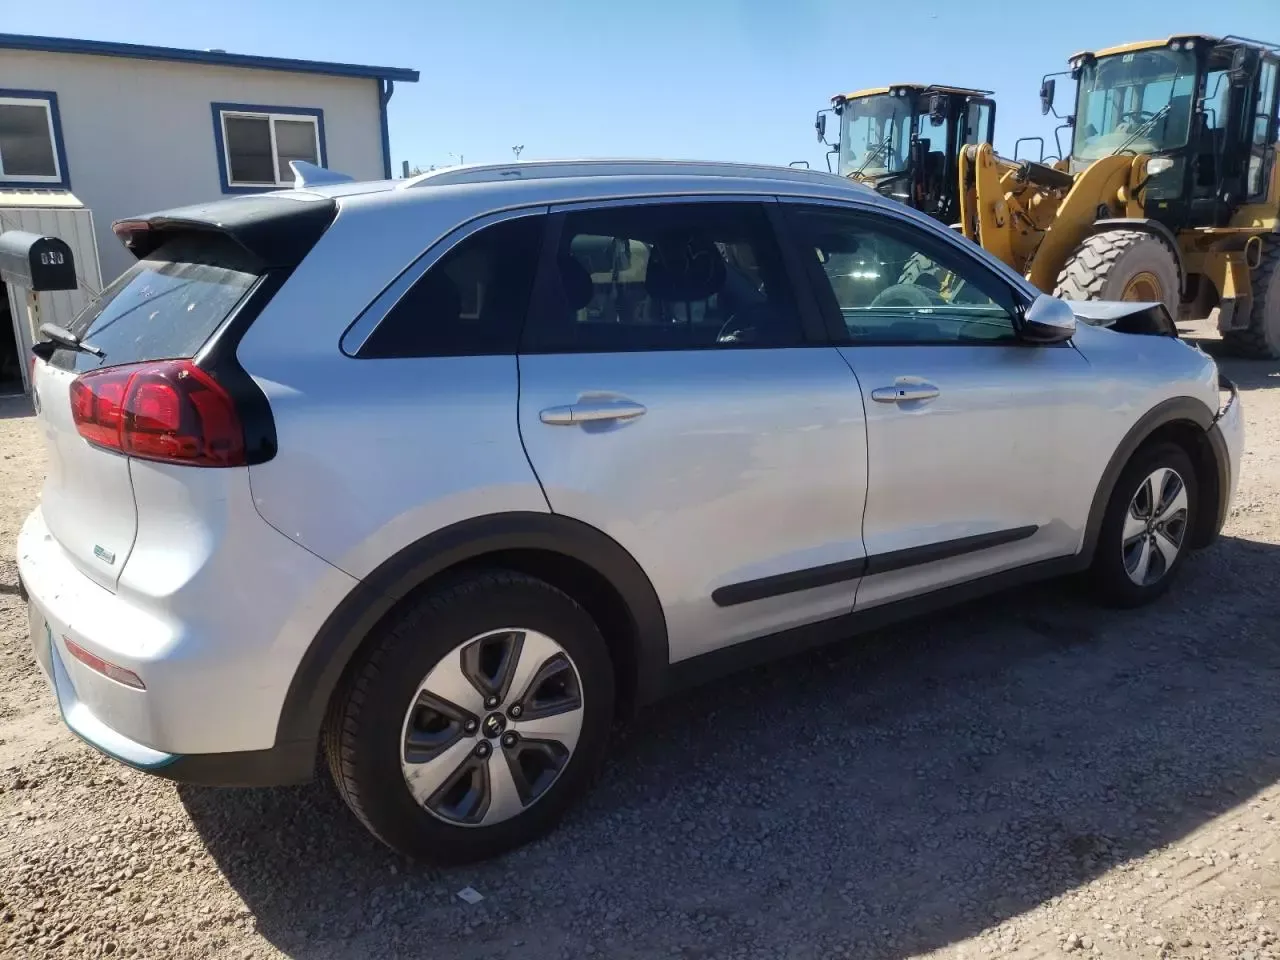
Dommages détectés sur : capot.
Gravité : mineur